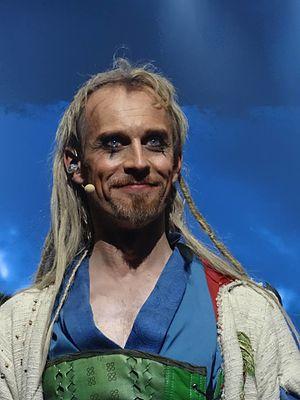
David Alexis dans le rôle de Merlin dans la comédie musicale La légende du roi Arthur au Palais des congrès de Paris, lors d'une représentation en septembre 2015
David Alexis, né le 1ᵉʳ février 1973 à Cherbourg, est un comédien, chanteur et metteur en scène français.